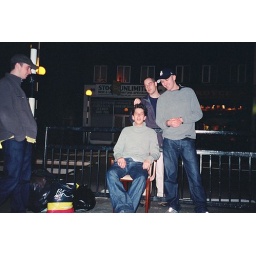
On the way back from the dog track we found this seat in the street!